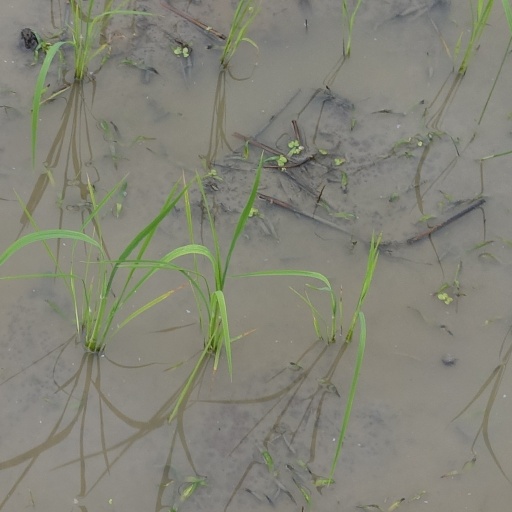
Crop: rice